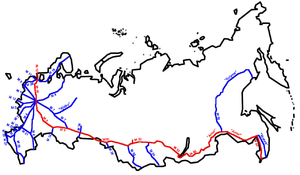
Transsibiriske vej
Den transsibiriske vej i rød, med gamle vejnumre
Den transsibiriske vej er det uofficielle navn for et netværk af føderale hovedveje, der spænder vest til øst af Rusland fra Østersøen til Japanske Hav ved Stillehavet. I det asiatiske hovedvejsnet har vejen nummer AH6. Den strækker sig over 11.000 kilometer fra Sankt Petersborg til Vladivostok. Vejen konkurrerer med Australiens Highway 1 om titlen som den længste hovedvej i verden.